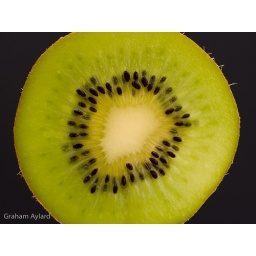
A kiwi fruit against a black background